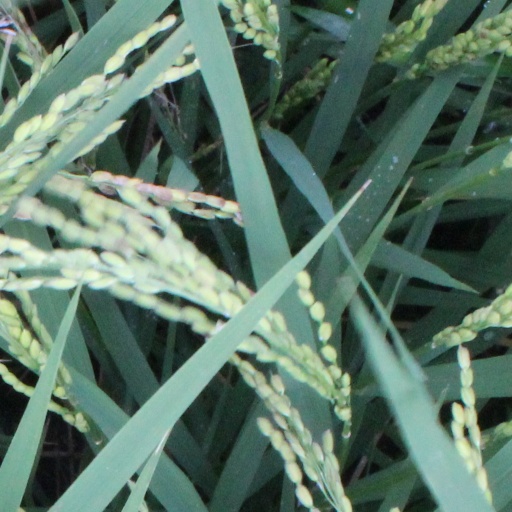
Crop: rice